Northern Epirote Declaration of Independence

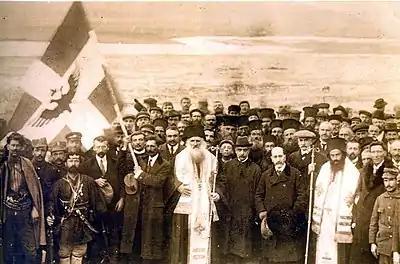
Picture of the official ceremony of the declaration in Gjirokastër, March 1, 1914.

Consequently, on 28 February 1914, the Autonomous Republic of Northern Epirus was declared and a provisional government was formed to support the state's objectives. Christakis-Zografos himself became president of the provisional government. In a proclamation to the people of Northern Epirus, Zografos maintained that their aspirations had been ignored, that the Great Powers had even denied them self-government within the Albanian state, as well as guarantees for the protection of life, property, religious freedom and of their national existence. The proclamation also called upon the Epirotes to make every sacrifice defending the integrity of Northern Epirus and its liberties from any attack whatsoever: